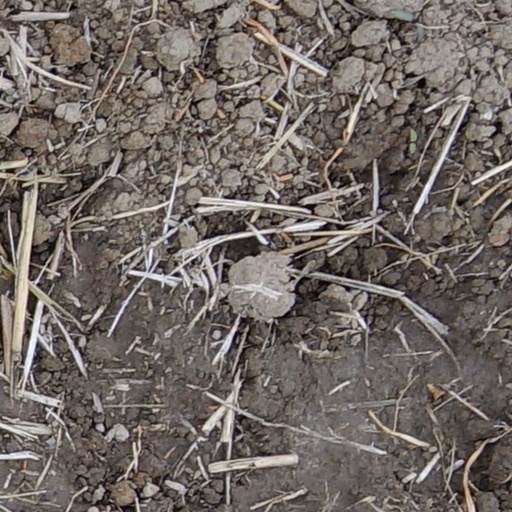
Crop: wheat